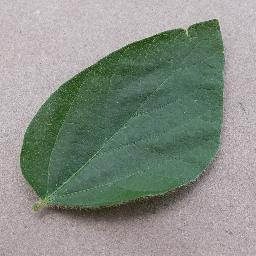
Label: Soybean___healthy